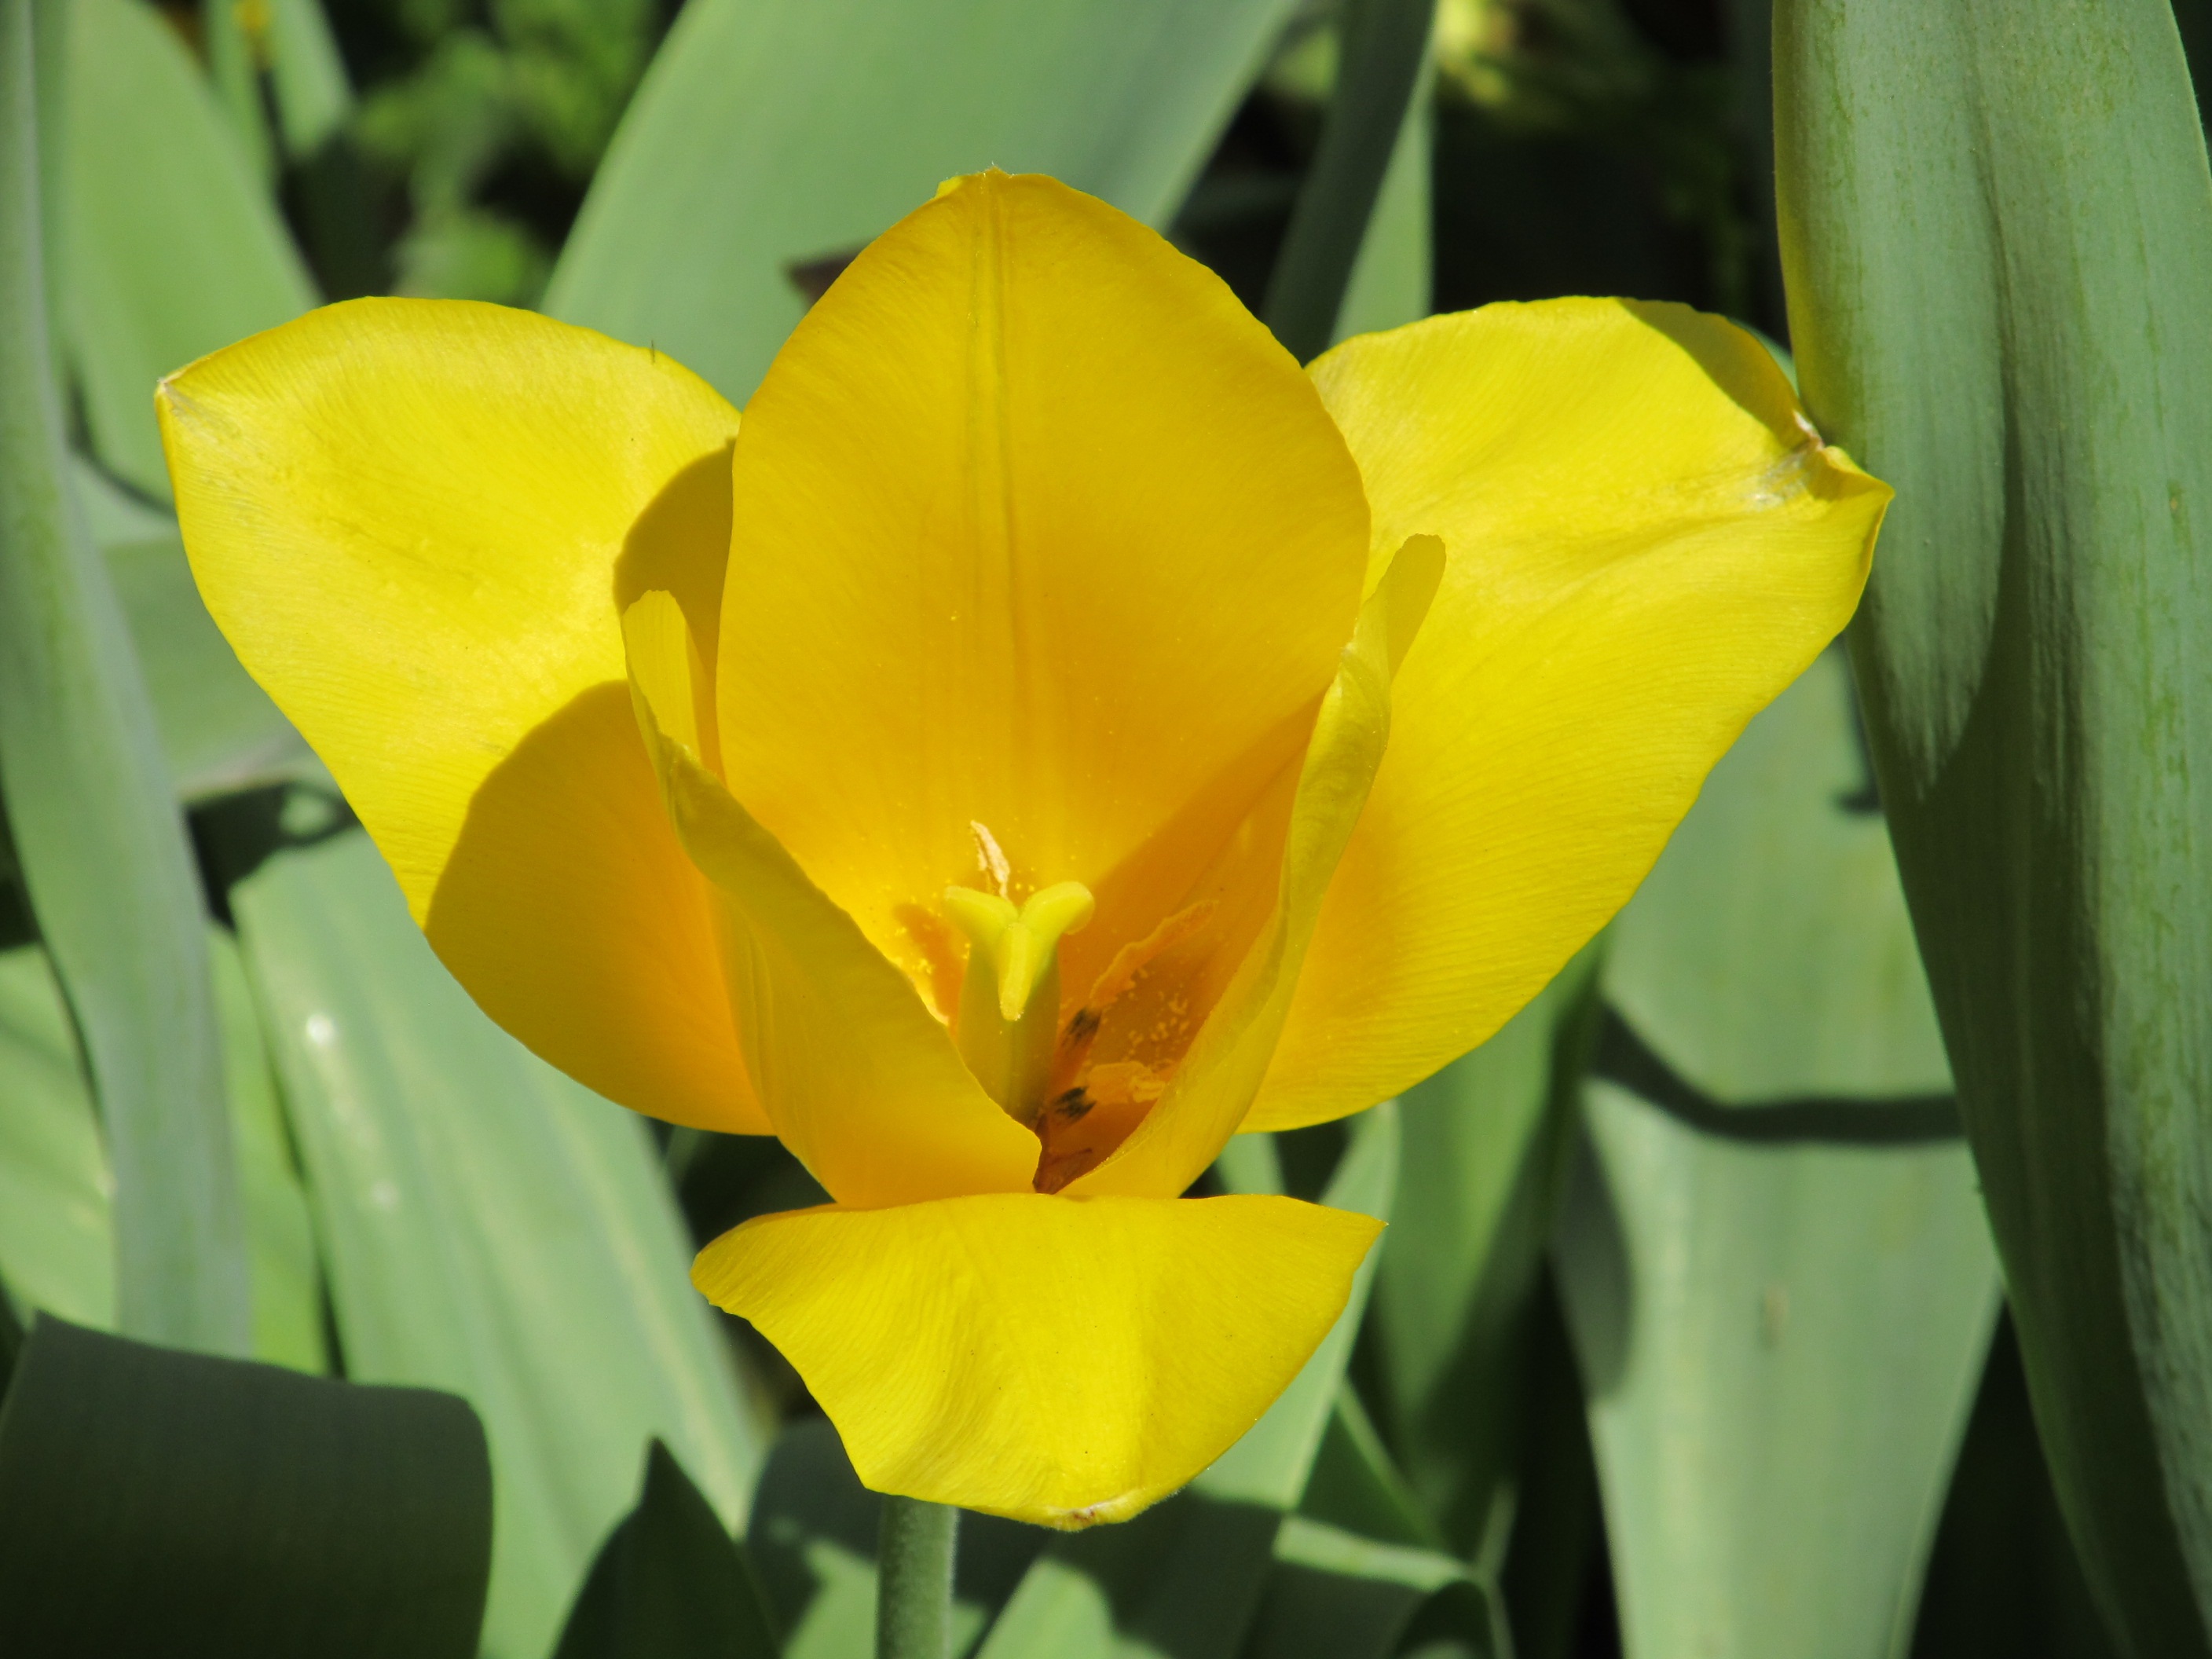
blossom, plant, flower, petal, bloom, tulip, macro, fresh, botany, colorful, yellow, flora, petals, bright, growing, macro photography, flowering plant, plant stem, land plant